Hudson Jet

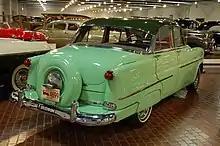
1954 Hudson Jet sedan

The U.S. automakers were unsure about the post-World War II economy, and even Chevrolet and Ford made plans to develop economical, small-sized models. The devastation in Europe and Asia contrasted with the pent-up consumer market in the U.S. The Hudson Motor Car Company was one of several independent firms competing with the much larger "Big Three" U.S. automakers (General Motors, Ford, and Chrysler) that produced mainly "standard" large-sized models. Their conventional cars were successively getting larger and more expensive.